The Man from U.N.C.L.E.

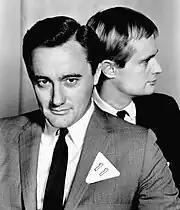
Solo and Kuryakin

The series centered on a two-man troubleshooting team working for multi-national secret intelligence agency U.N.C.L.E. (United Network Command for Law and Enforcement): American Napoleon Solo (Robert Vaughn), and Russian Illya Kuryakin (David McCallum). Leo G. Carroll played Alexander Waverly, the British chief of the organization. Barbara Moore joined the cast as Lisa Rogers in the final season.